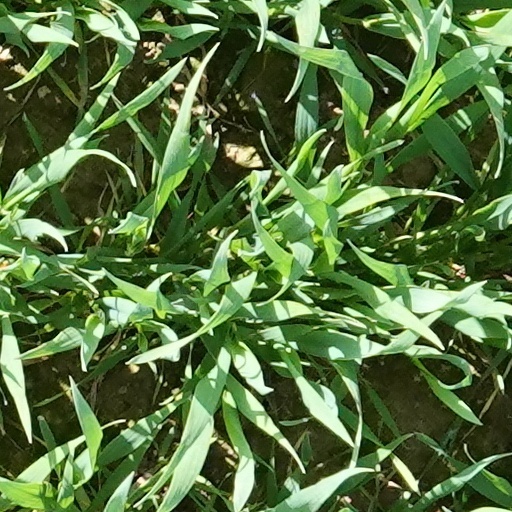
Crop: wheat